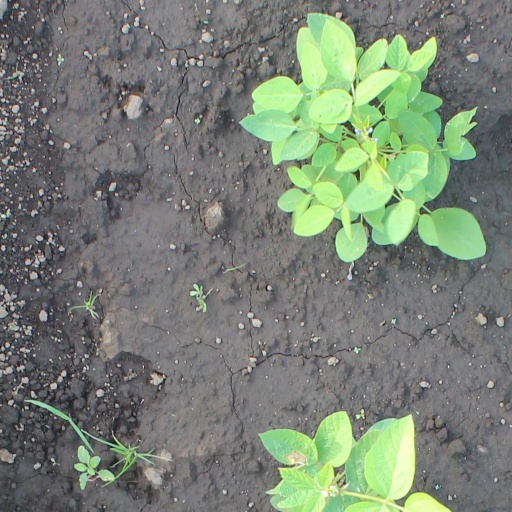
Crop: soybean